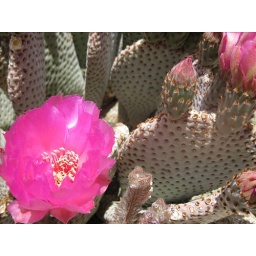
Beavertail Cactus with pink flower in Joshua Tree National Park, CA in early May.